Italian Gardeners and Ranchers Association Market Building

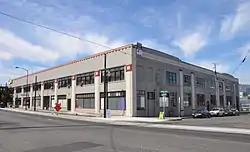
Italian Market Building in 2011

The Italian Gardeners and Ranchers Association Market Building, also known as the Italian Market, in southeast Portland, Oregon in the U.S. is a two-story commercial structure listed on the National Register of Historic Places. Built of concrete in 1922, it was added to the register in 1989.